Rakesh Bedi

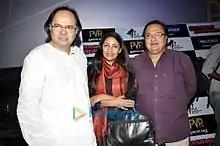
Rakesh Bedi with Farooq Sheikh and Deepti Naval at the special screening of Chashme Buddoor

He hosted "Science with BrainCafé", a science show on ZeeQ, and continues doing theatre in Mumbai. Notably, he played 24 different characters in Vijay Tendulkar's popular one-man play "Massage". In 2012, he appeared on his first television drama daily soap, "Shubh Vivah". Since 2015, he appears on television show Bhabi Ji Ghar Par Hai!.